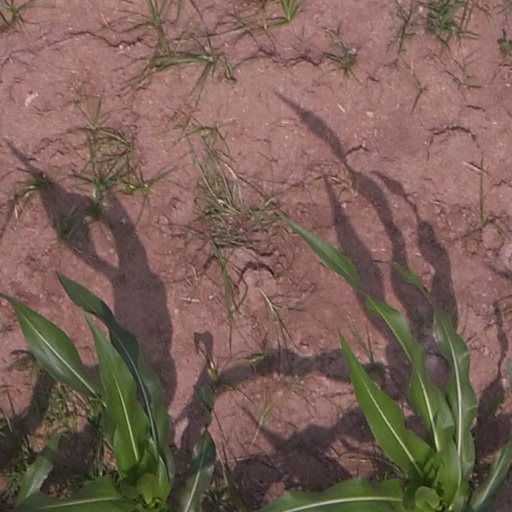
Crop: maize; corn